Fugro

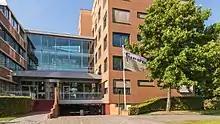
Fugro head office, Leidschendam, Netherlands.

Fugro NV is a Dutch multinational public company headquartered in Leidschendam, Netherlands. The company is primarily a service company focused on geotechnical, survey and geoscience services, and is listed on Euronext Amsterdam. Mark Heine is Fugro's CEO and Chairman of the Board of Management, while Harrie L.J. Noy is Chairman of the Supervisory Board.